Christopher J. Coates

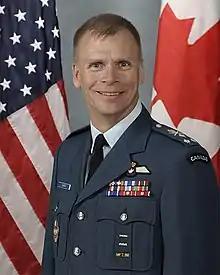

Lieutenant-General Christopher J. Coates CMM MSM CD is a former military officer of the Royal Canadian Air Force. In July 2020, he replaced Lieutenant-General Michael Rouleau as commander of Canadian Joint Operations Command. From July 2018 until July 2020, he was the deputy commander of North American Aerospace Defense Command succeeding Lieutenant-General Pierre St-Amand.